Marquis de Faudoas

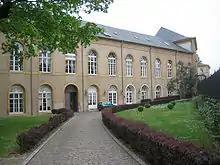
École d'application de l'artillerie et du génie

The "Marquis de Faudoas" received his military training as an officer cadet in the "École d'application de l'artillerie et du génie" in Fontainebleau from 29 September 1803.